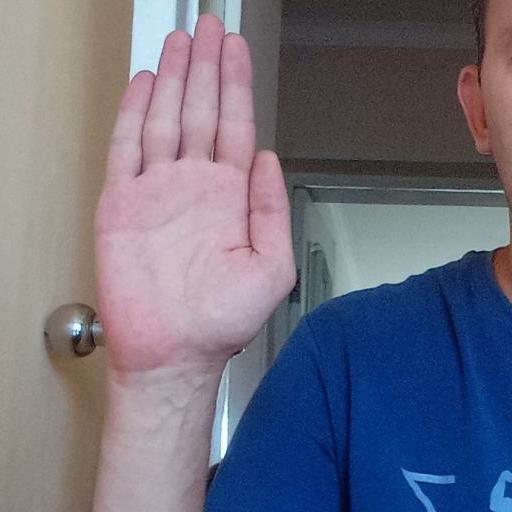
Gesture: stop